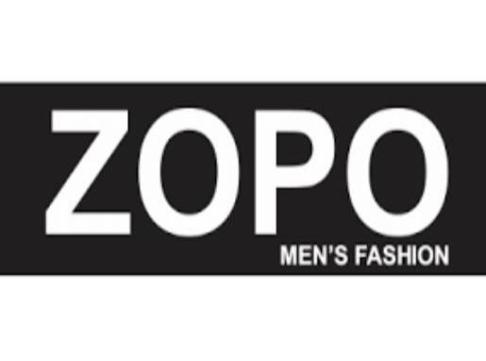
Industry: Electronic